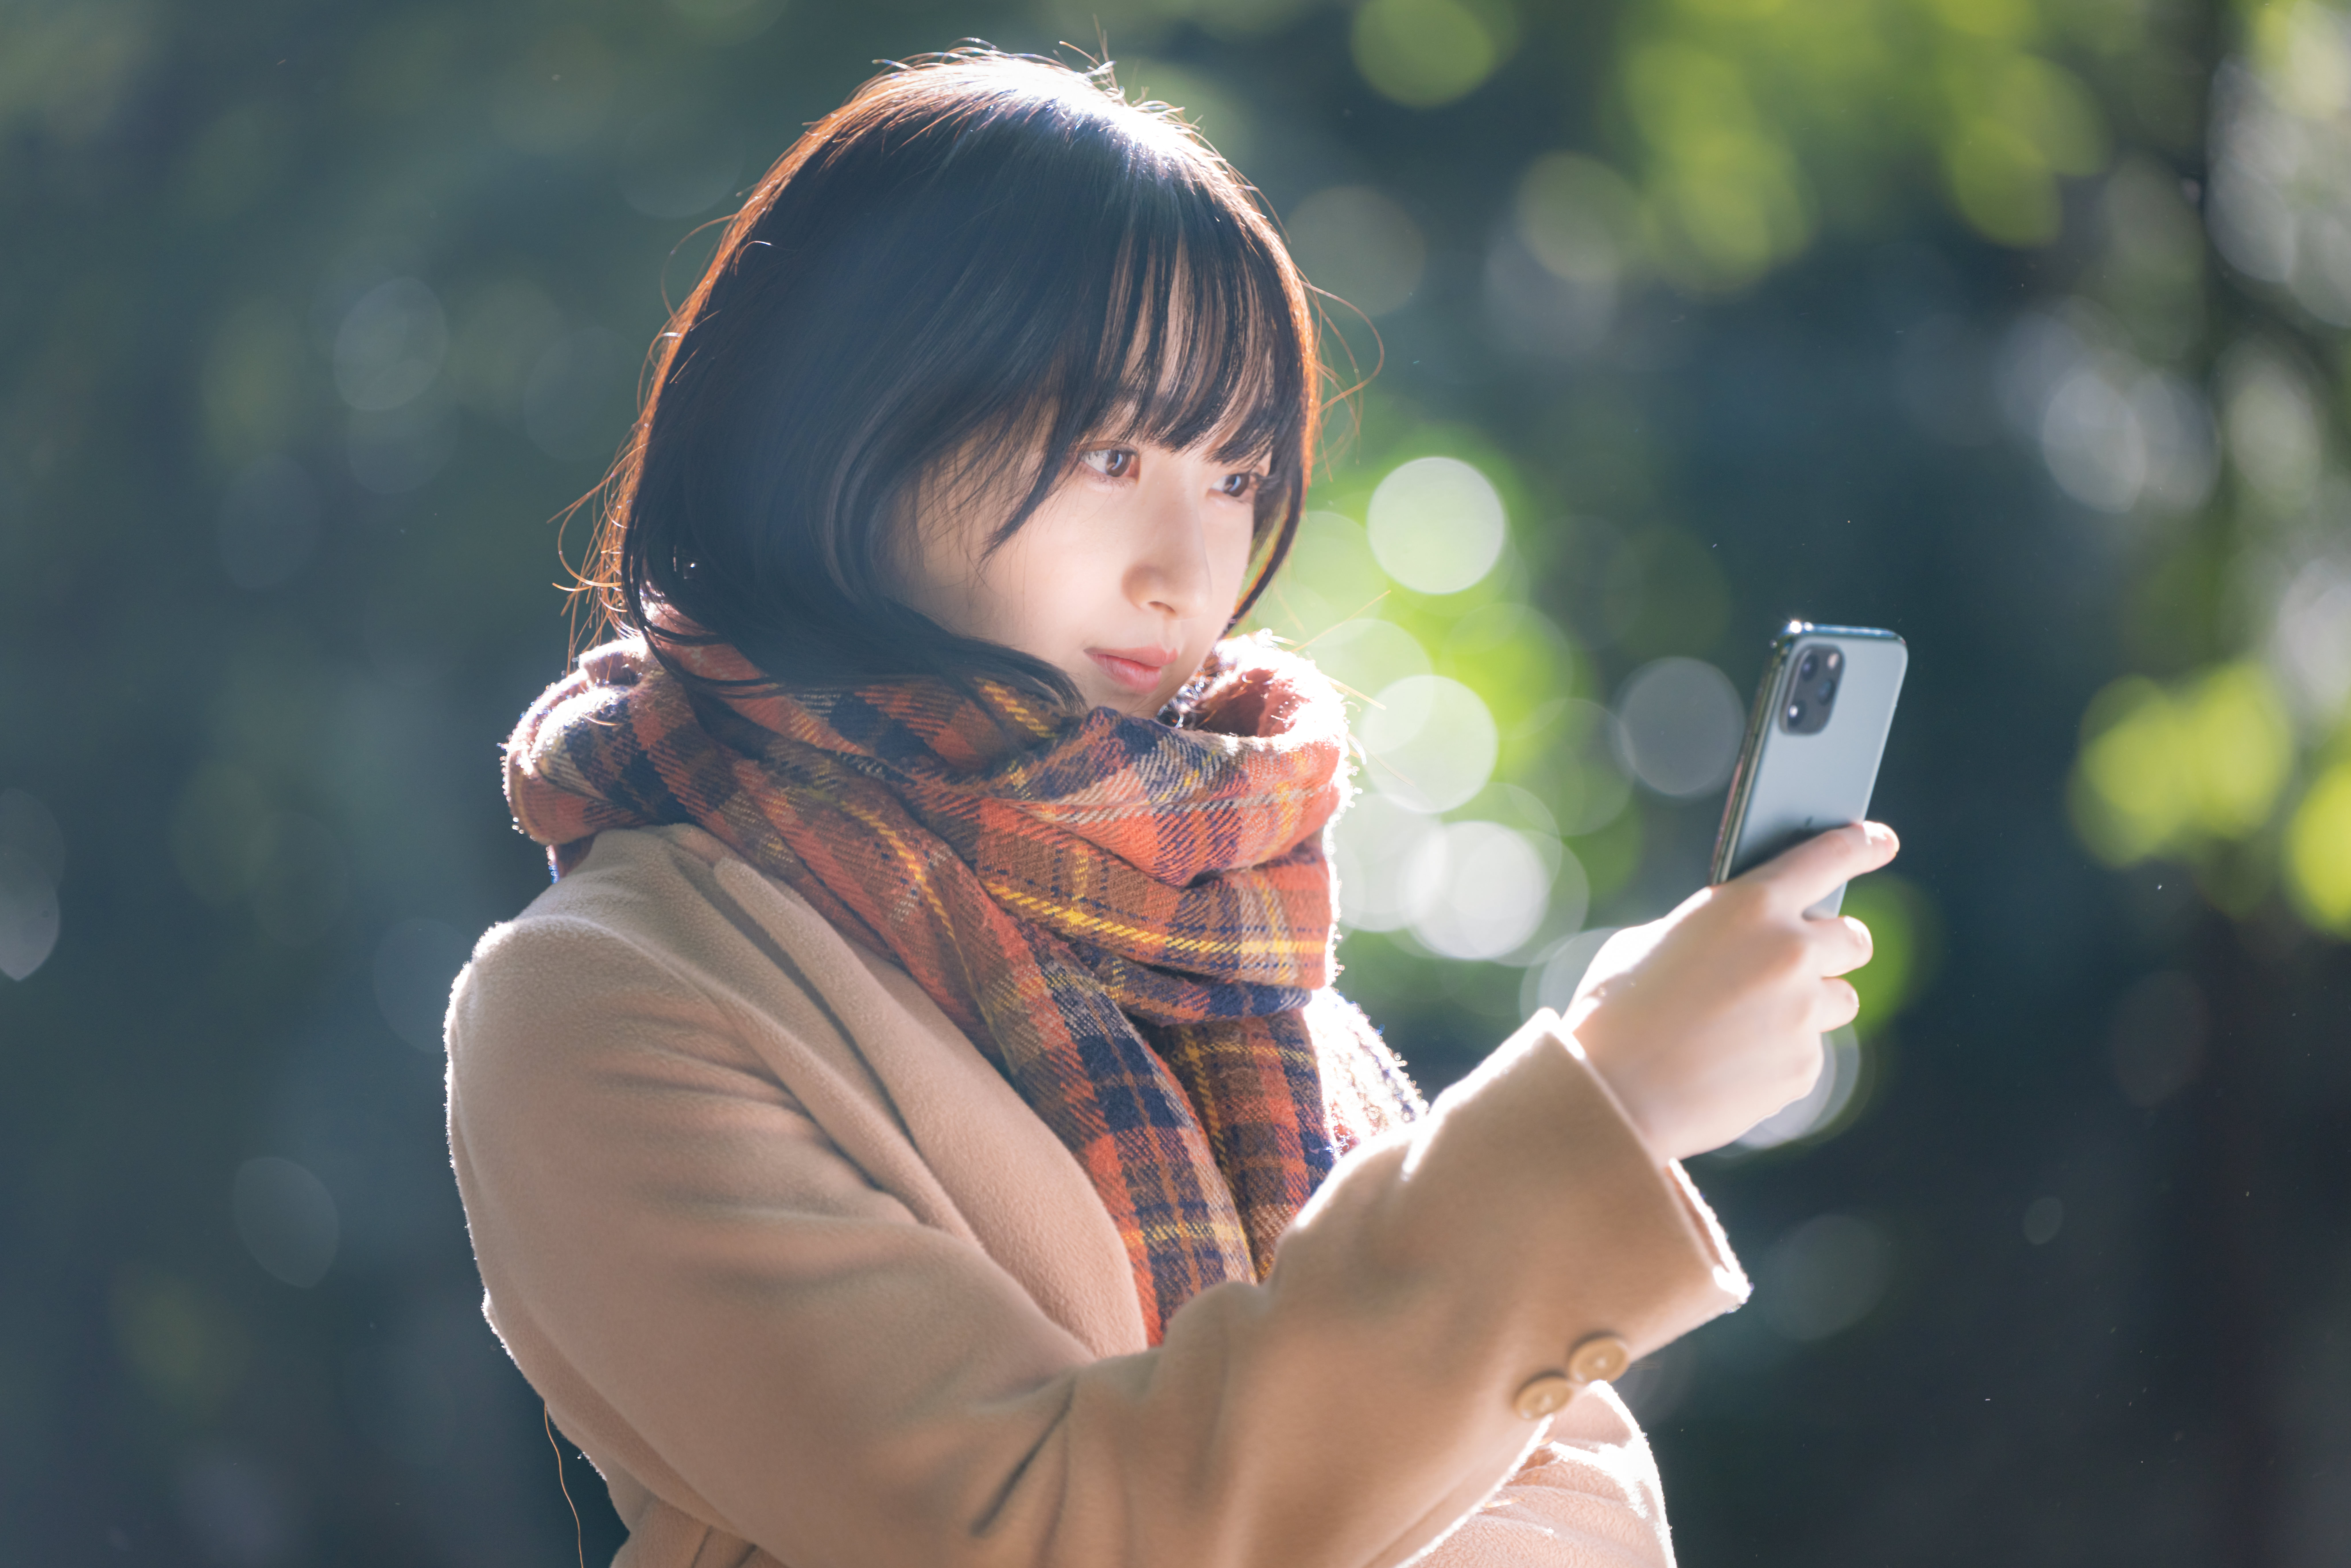
girl, hand, hairstyle, outerwear, leaf, People in nature, flash photography, standing, mobile phone, street fashion, mammal, happy, grass, communication device, cool, woody plant, fun, portable communications device, tree, scarf, long hair, audio equipment, gadget, plaid, toy, leisure, forest, mobile device, brown hair, bangs, eyewear, sitting, child, pattern, spring, fur, recreation, winter, portrait photography, fashion accessory, smartphone